Battle of Long Tan

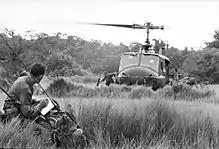
5 RAR soldiers disembarking from a US Army helicopter during Operation Toledo

After Long Tân a rifle company with armoured support was dedicated to provide a rapid reaction force, on standby to respond to an attack or exploit any opportunity. The VC had been armed with weapons at least equal to those used by the Australians. Most had carried modern Soviet assault rifles, as well as a large quantity of ammunition, which allowed them to sustain a high rate of fire. In contrast, the amount of ammunition carried by the Australians had been insufficient, and following the battle the minimum load was increased to 140 rounds per rifle and 500 for each machine-gun. The aerial resupply of D Company had been delayed because no prepacked ammunition was available. This also changed, with rounds loaded in magazines for quick use. The VC had used 60 mm mortars, but they were no longer standard equipment for Australian rifle companies, and although battalions were issued 81 mm mortars they were controlled by Support Company. Such weapons would afford integral fire support in situations where their opponents had closed within the safety distance of the artillery, and consideration was given to their re-issue. Yet the added weight would limit the ability of sub-units to patrol and M-79 grenade launchers were issued instead, while some APCs were modified as mortar carriers.